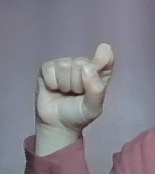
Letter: fa